Mount Allison University

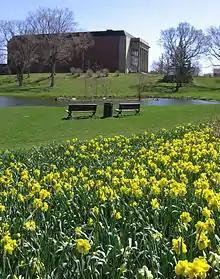
Springtime in Sackville – a view of Convocation Hall from the swan pond, Mount Allison University.

Mount Allison’s campus is distinguished by its architecture, characterized by the distinctive red and olive sandstone that clads most of the buildings. The more prominent red sandstone was largely quarried in Sackville at the Pickard quarry, which was owned by the university from 1930 until it was sold to the Town of Sackville in 2022.